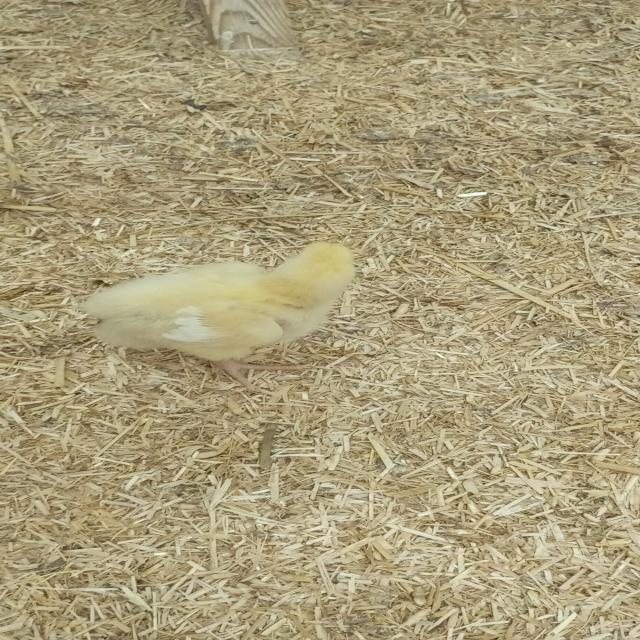
Weight: 236 g